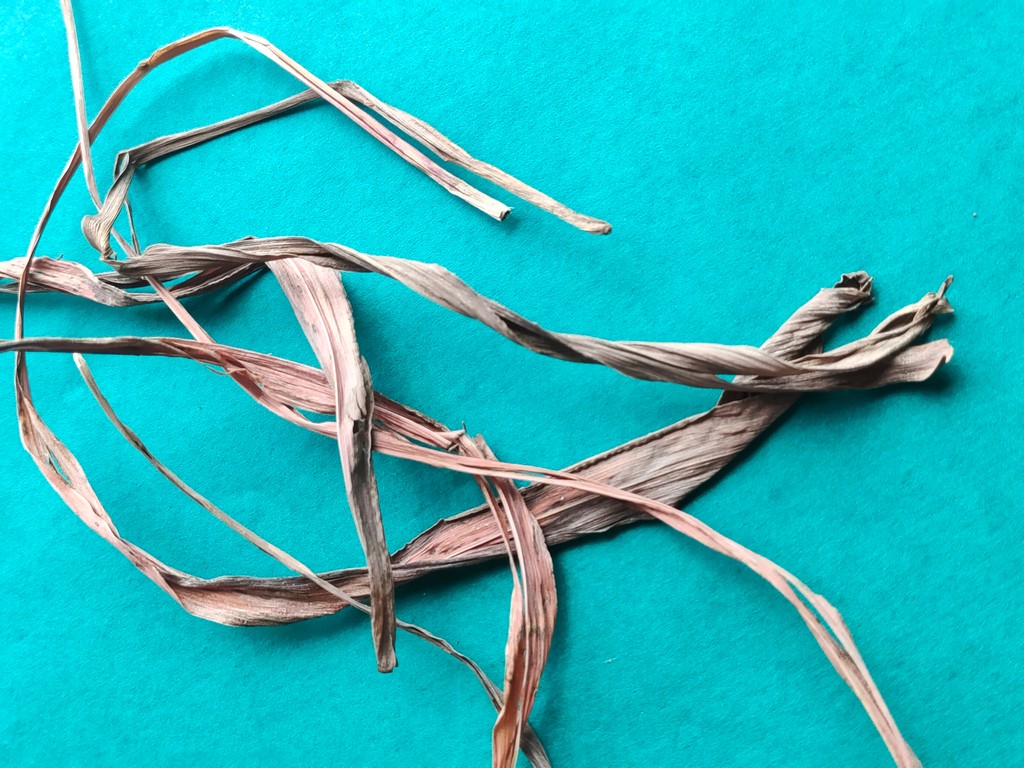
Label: Dried